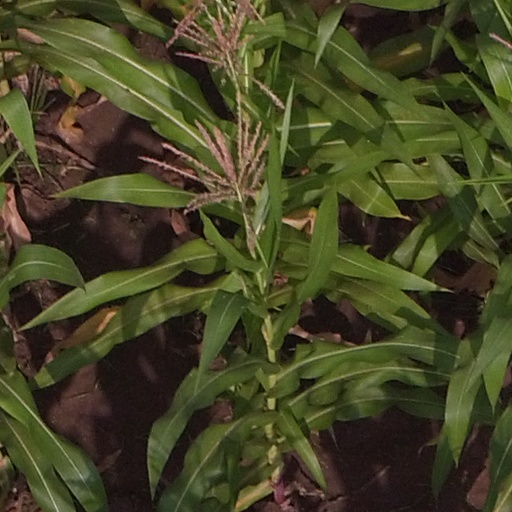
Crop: maize; corn